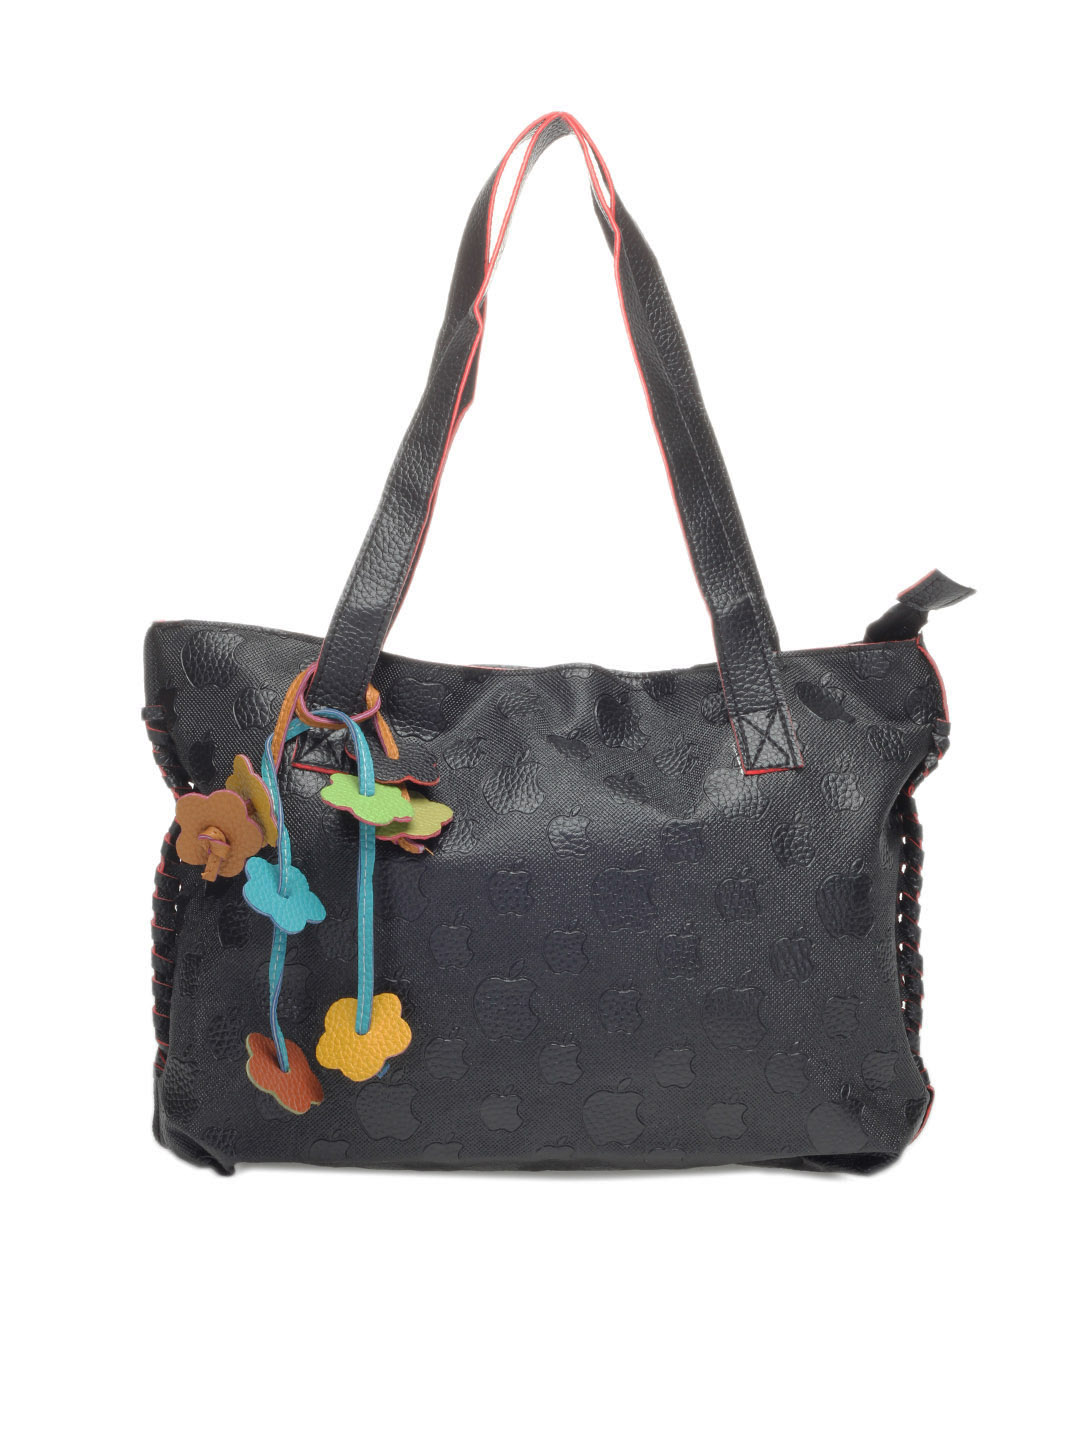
Kiara Women Black Handbag
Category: Accessories / Bags / Handbags
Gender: Women
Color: Black
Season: Summer 2012
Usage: Casual